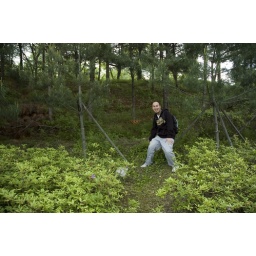
Don't cross that line! Tour Guide C.K. took this photo of me in front of the minefield fence